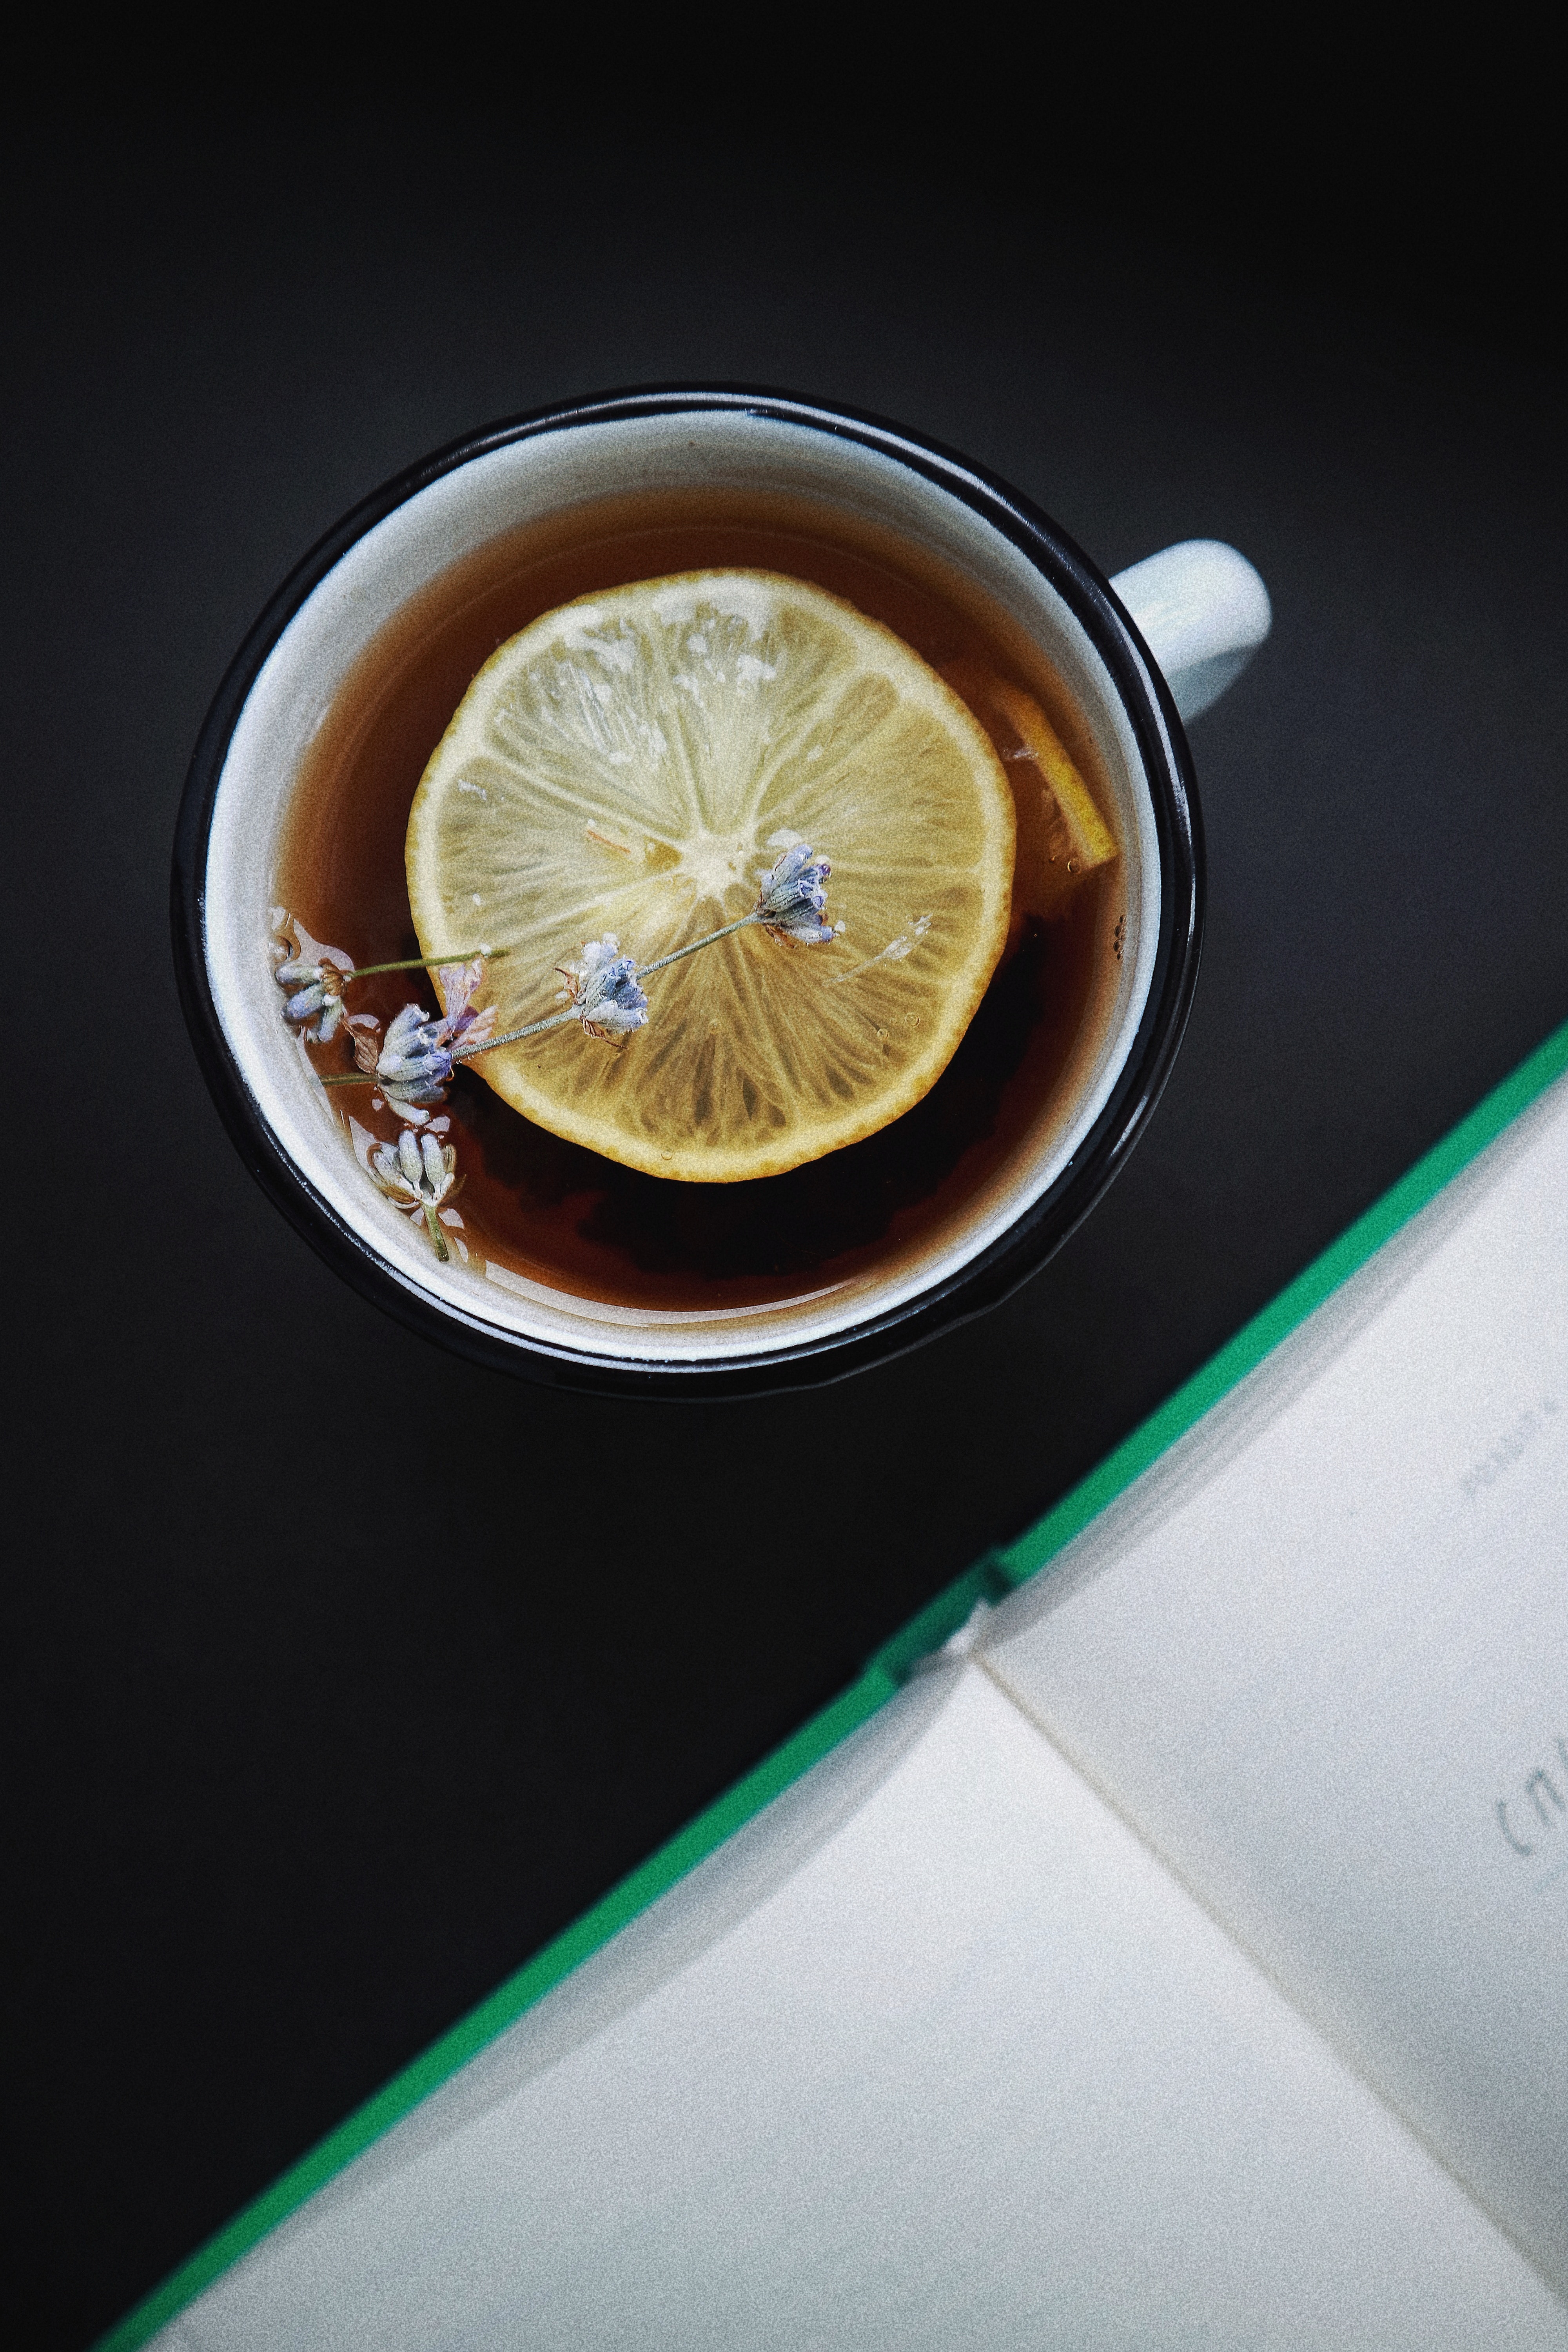
lemon, food, citron, key lime, citrus, lime, still life photography, meyer lemon, drink, cuisine, citric acid, ingredient